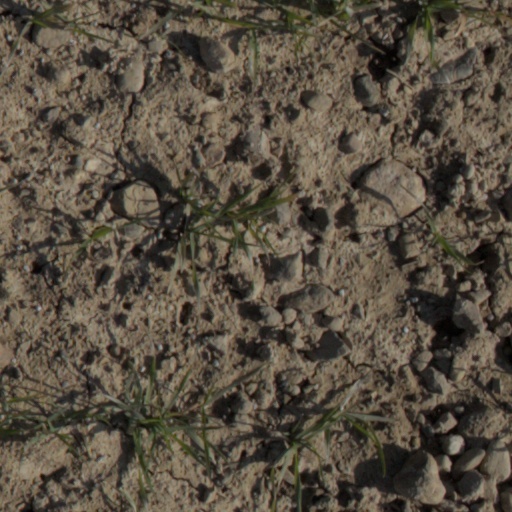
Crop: wheat